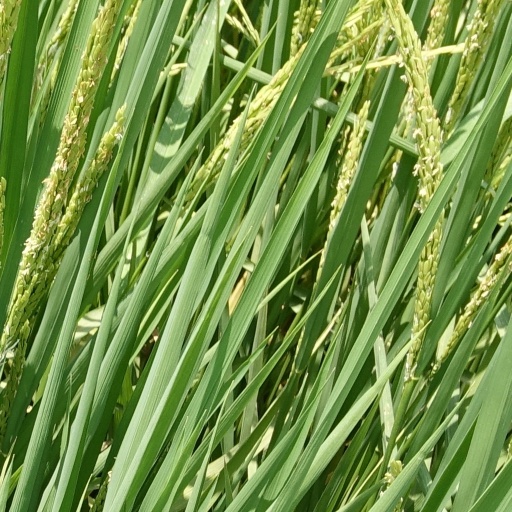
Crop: rice